Bataan Death March

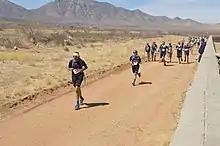
The 2013 Bataan Memorial Death March at the White Sands Missile Range

The Bataan Death March had a large impact on New Mexico, given that many of the American soldiers in Bataan were from that state, specifically from the 200th and 515th Coast Artillery of the National Guard. The New Mexico Military Museum is located in the armory where the soldiers of the 200th and 515th were processed before their deployment to the Philippines in 1941. The old state capitol building of New Mexico was renamed the Bataan Memorial Building and now houses several state government agency offices.